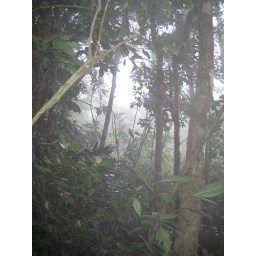
My attempt to capture a cloud forest. I'm litteraly standing in a cloud!